G-Taste

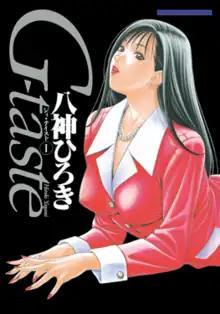
First volume cover

G-Taste is a Japanese erotic manga series written and illustrated by Hiroki Yagami and serialized in Kodansha's "Mr. Magazine" from 1996 to 2000, before being moved to "Young Magazine Uppers" from 2000 to 2004. The "G" in "G-taste" is used symbolically as the letter between "F" (for "Fetish") and "H" (for "hentai"). The anime was originally licensed in the US by SoftCel Pictures; the rights have since expired and now Critical Mass has since bought the rights. Not all of the series has been licensed as only the first five episodes have been released in the US. Episodes 6 and 7 have, to date, not been released in the US at all. An additional single episode OVA was released in 2010 bundled with the "G-Best - G-Taste Best Selection" compilation manga from Kodansha.